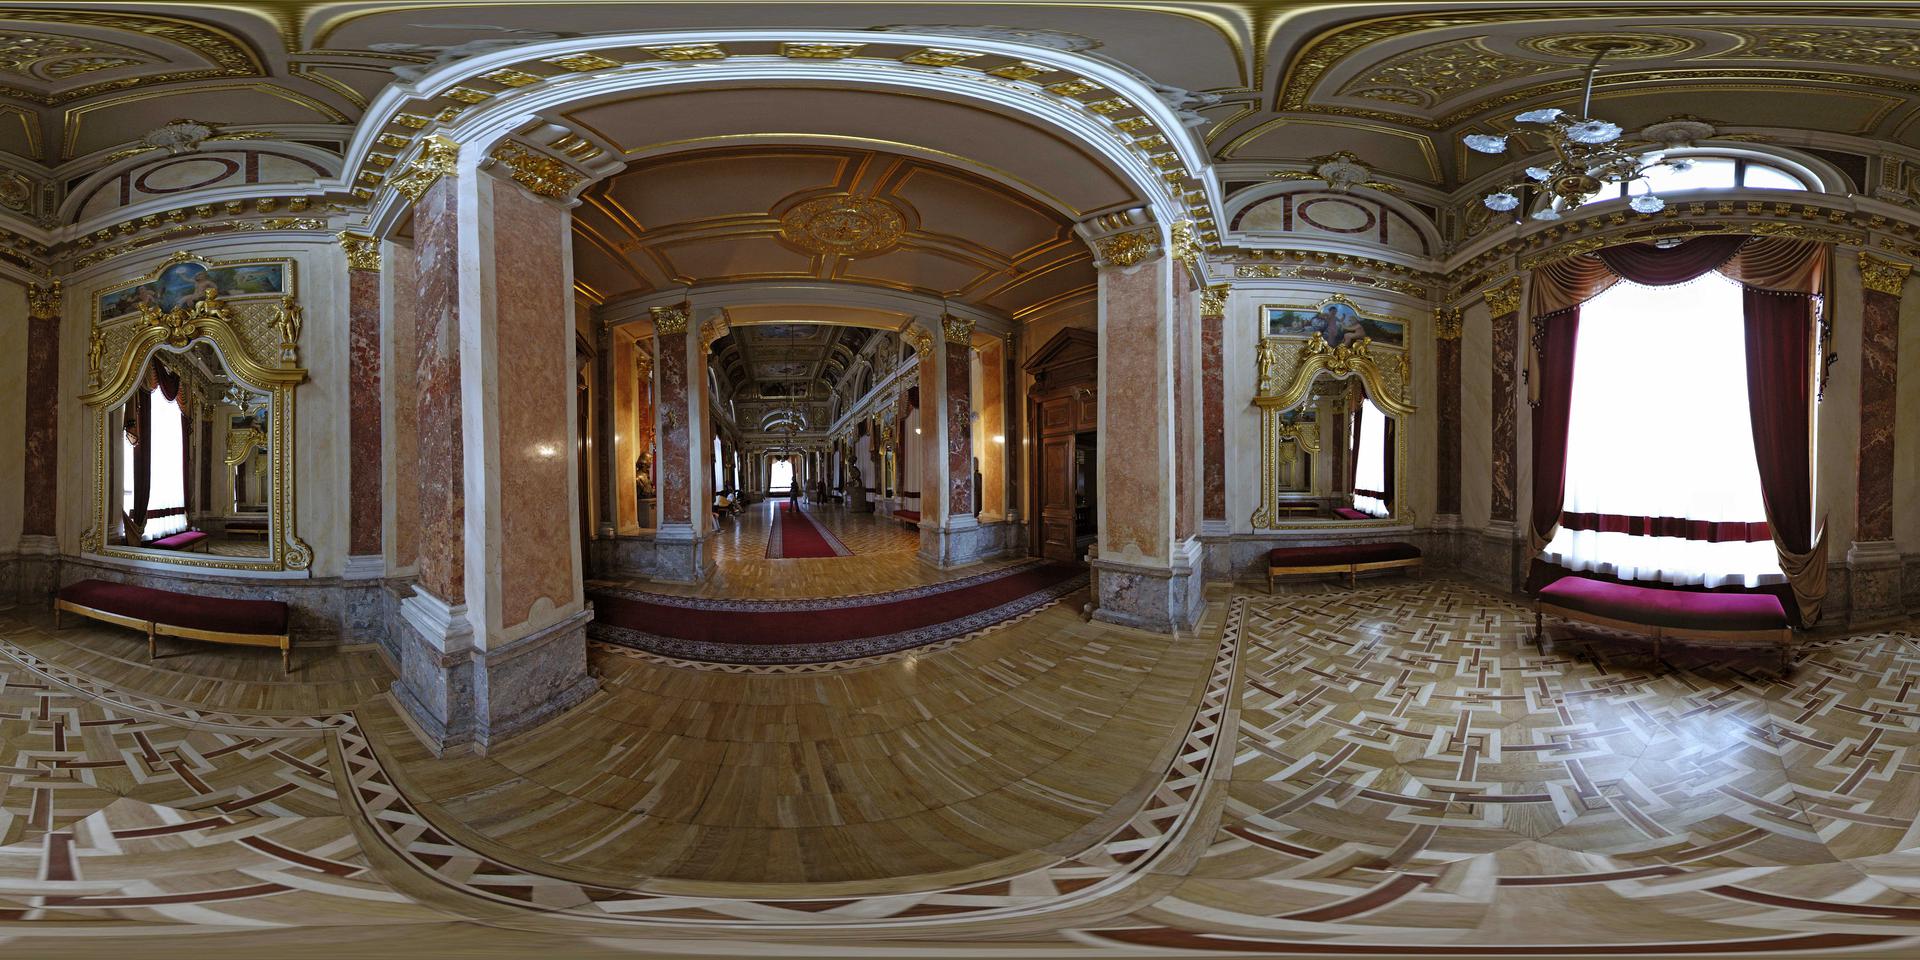
Referred object: Mirror above my head

Referred object: the bench opposite the window seat